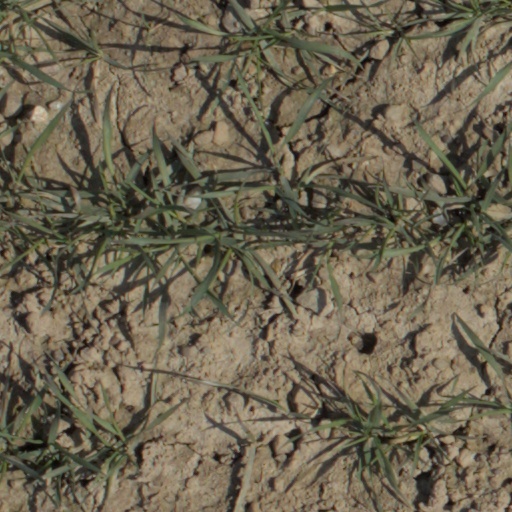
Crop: wheat